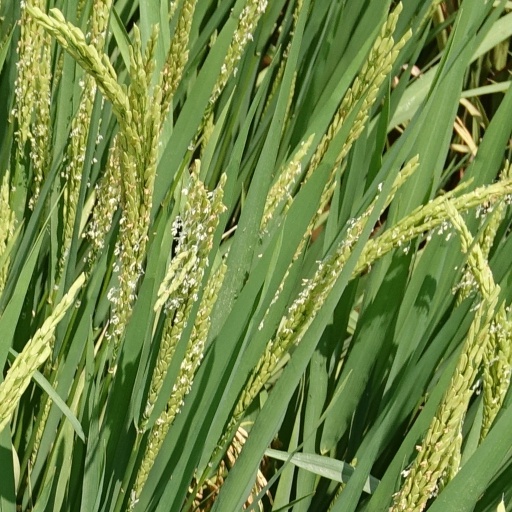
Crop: rice